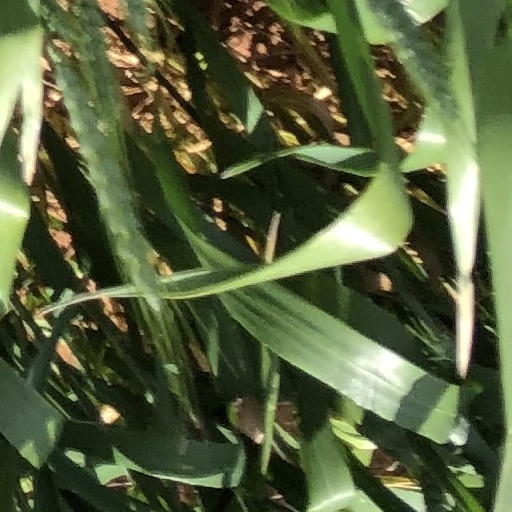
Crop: wheat